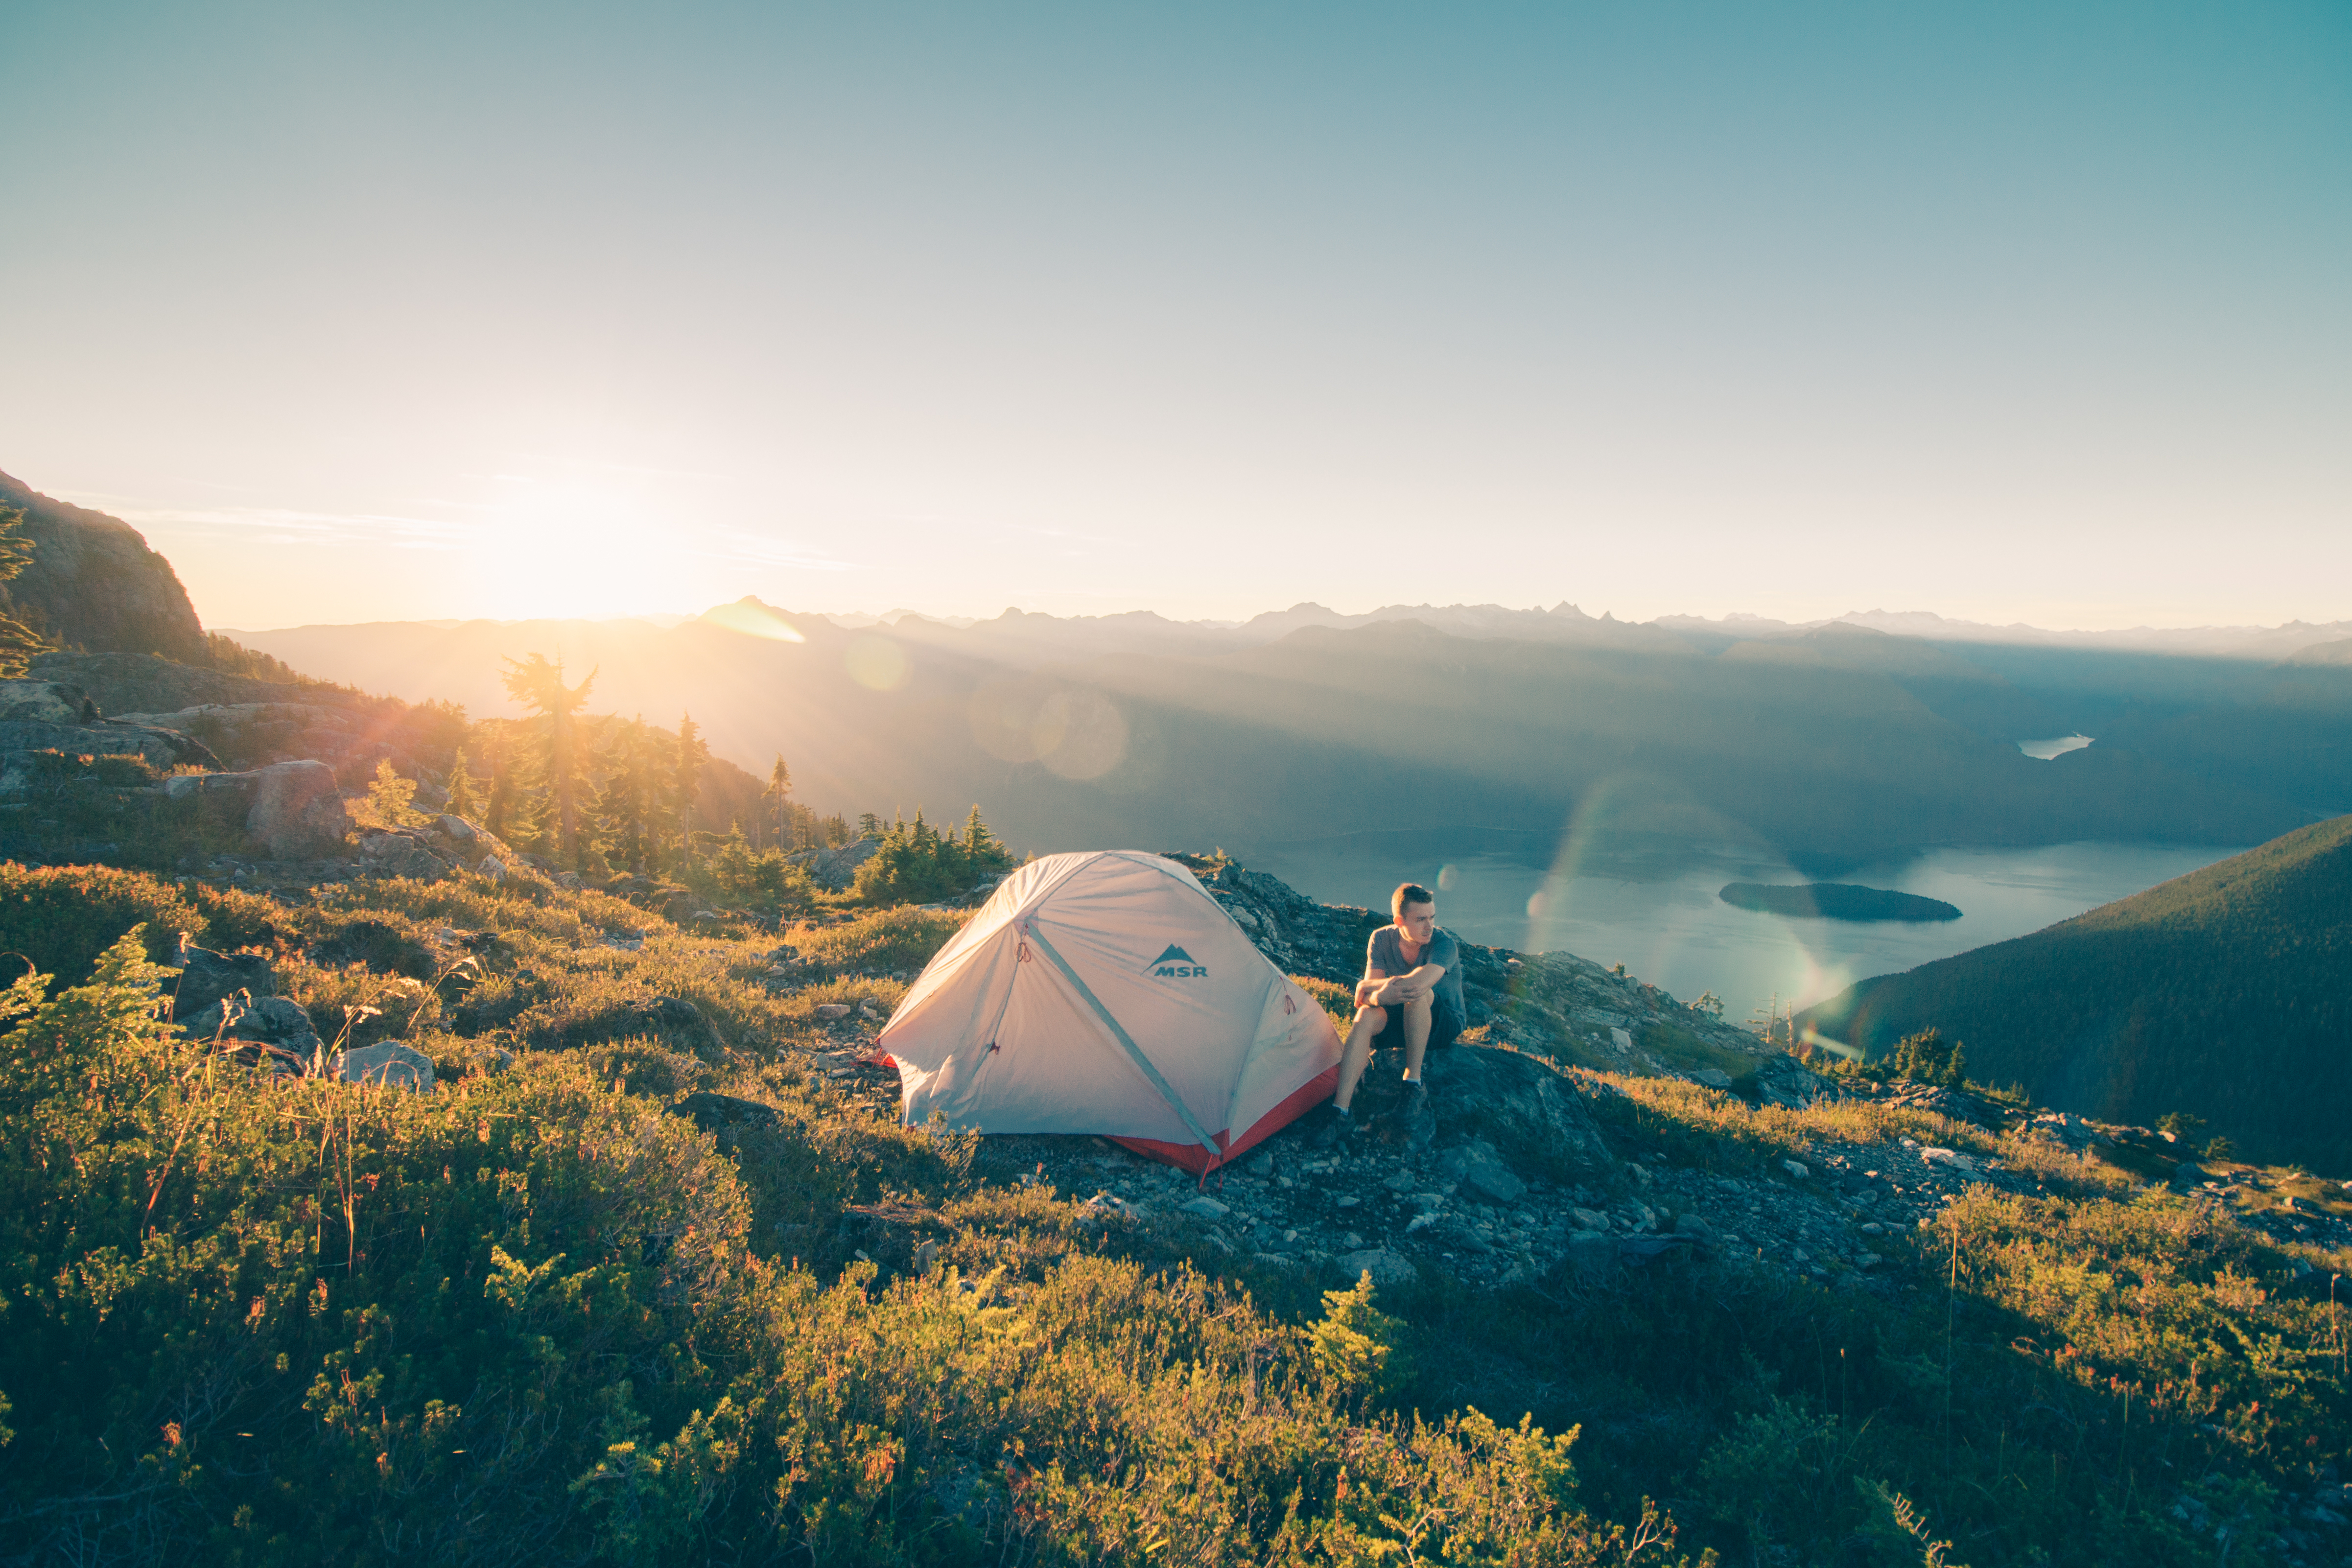
landscape, sea, nature, horizon, wilderness, mountain, cloud, sky, sunrise, sunset, sunlight, morning, hill, dawn, peak, mountain range, evening, camping, tent, summit, camp, alps, landform, atmospheric phenomenon, atmosphere of earth, mountainous landforms